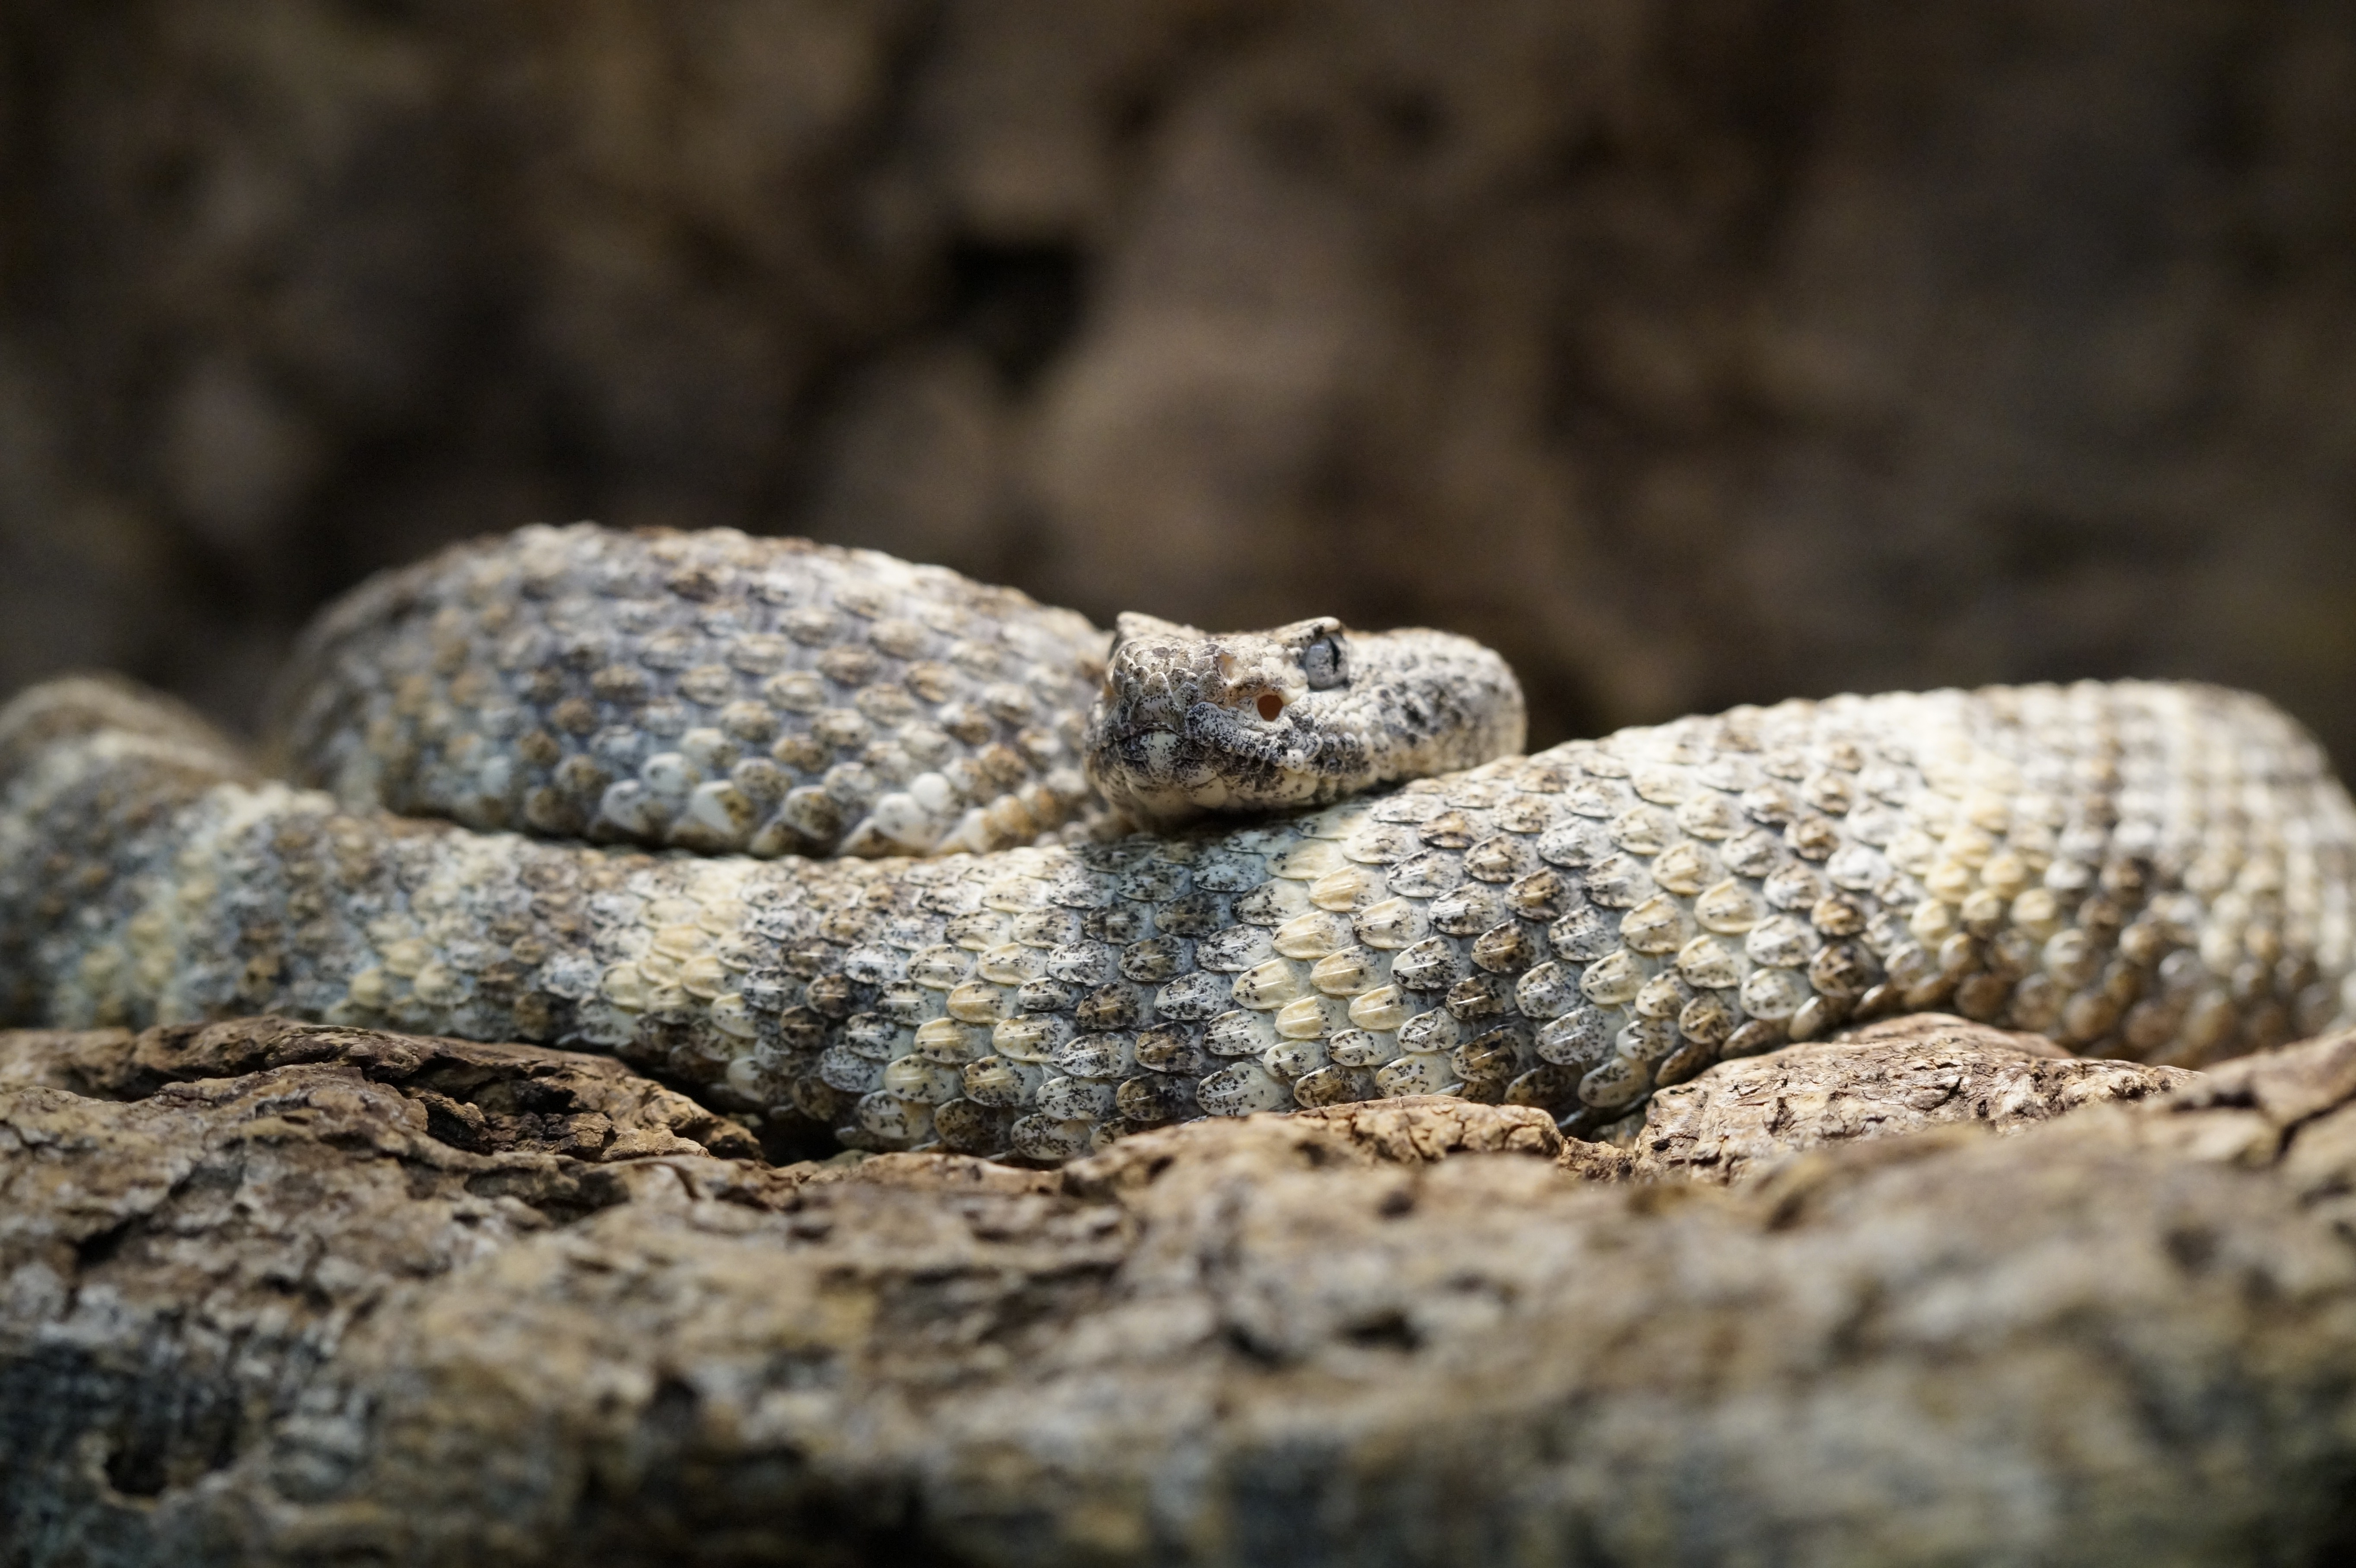
nature, dry, wildlife, zoo, pattern, reptile, fauna, close up, camouflage, drawing, hot, toxic, snake, rattlesnake, vertebrate, terrarium, dangerous, serpent, disguised, macro photography, viper, garter snake, colubridae, sidewinder, eastern diamondback rattlesnake, boa constrictor, scaled reptile, lacertidae, boas, hognose snake